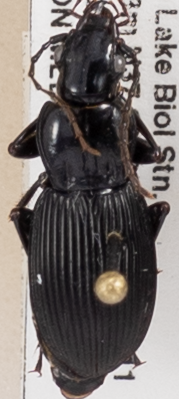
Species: Pterostichus lachrymosus
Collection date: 2019-06-04
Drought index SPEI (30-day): -1.13
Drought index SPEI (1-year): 2.09
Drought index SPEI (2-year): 2.09